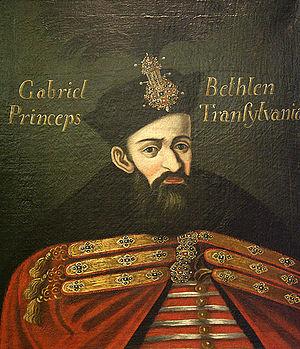
1613 est une année commune commençant un mardi.